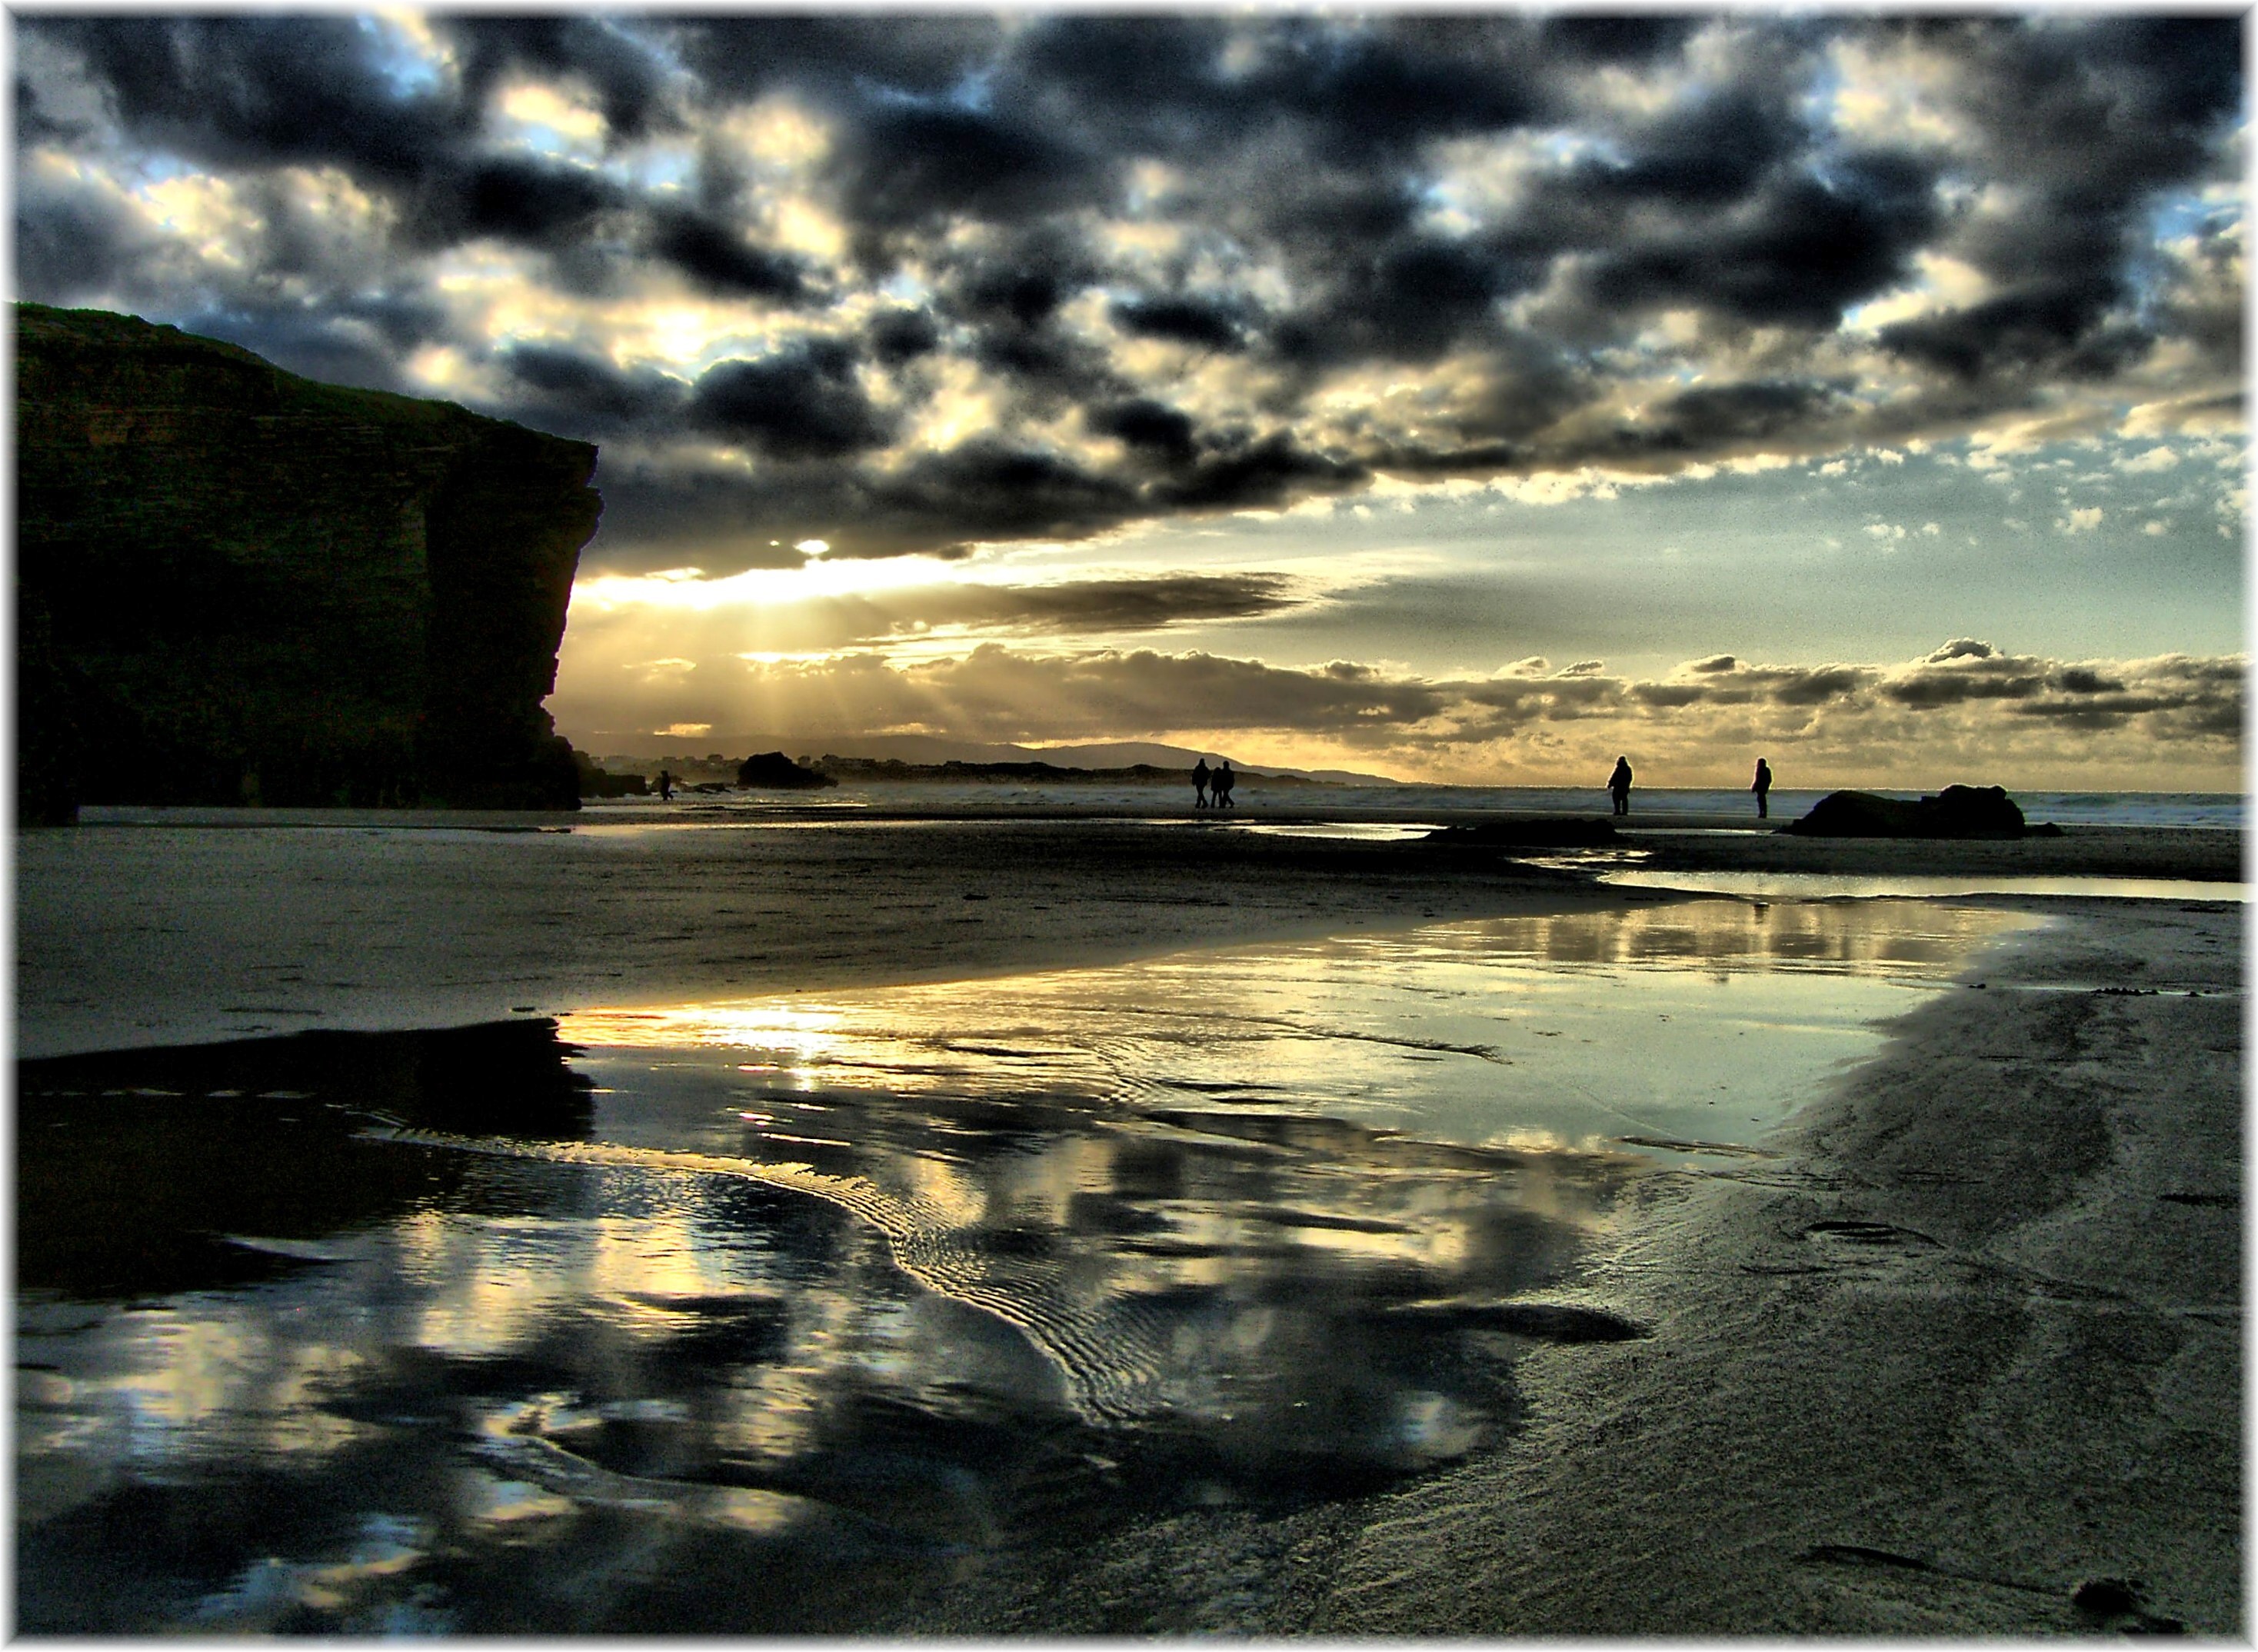
beach, sea, coast, rock, ocean, horizon, light, cloud, sky, sunrise, sunset, sunlight, morning, shore, wave, dawn, dusk, europe, evening, reflection, bay, body of water, spain, europa, mar, agua, galicia, espana, galiza, auga, cantabrico, ascatedrais, provincialugo, playas, praias